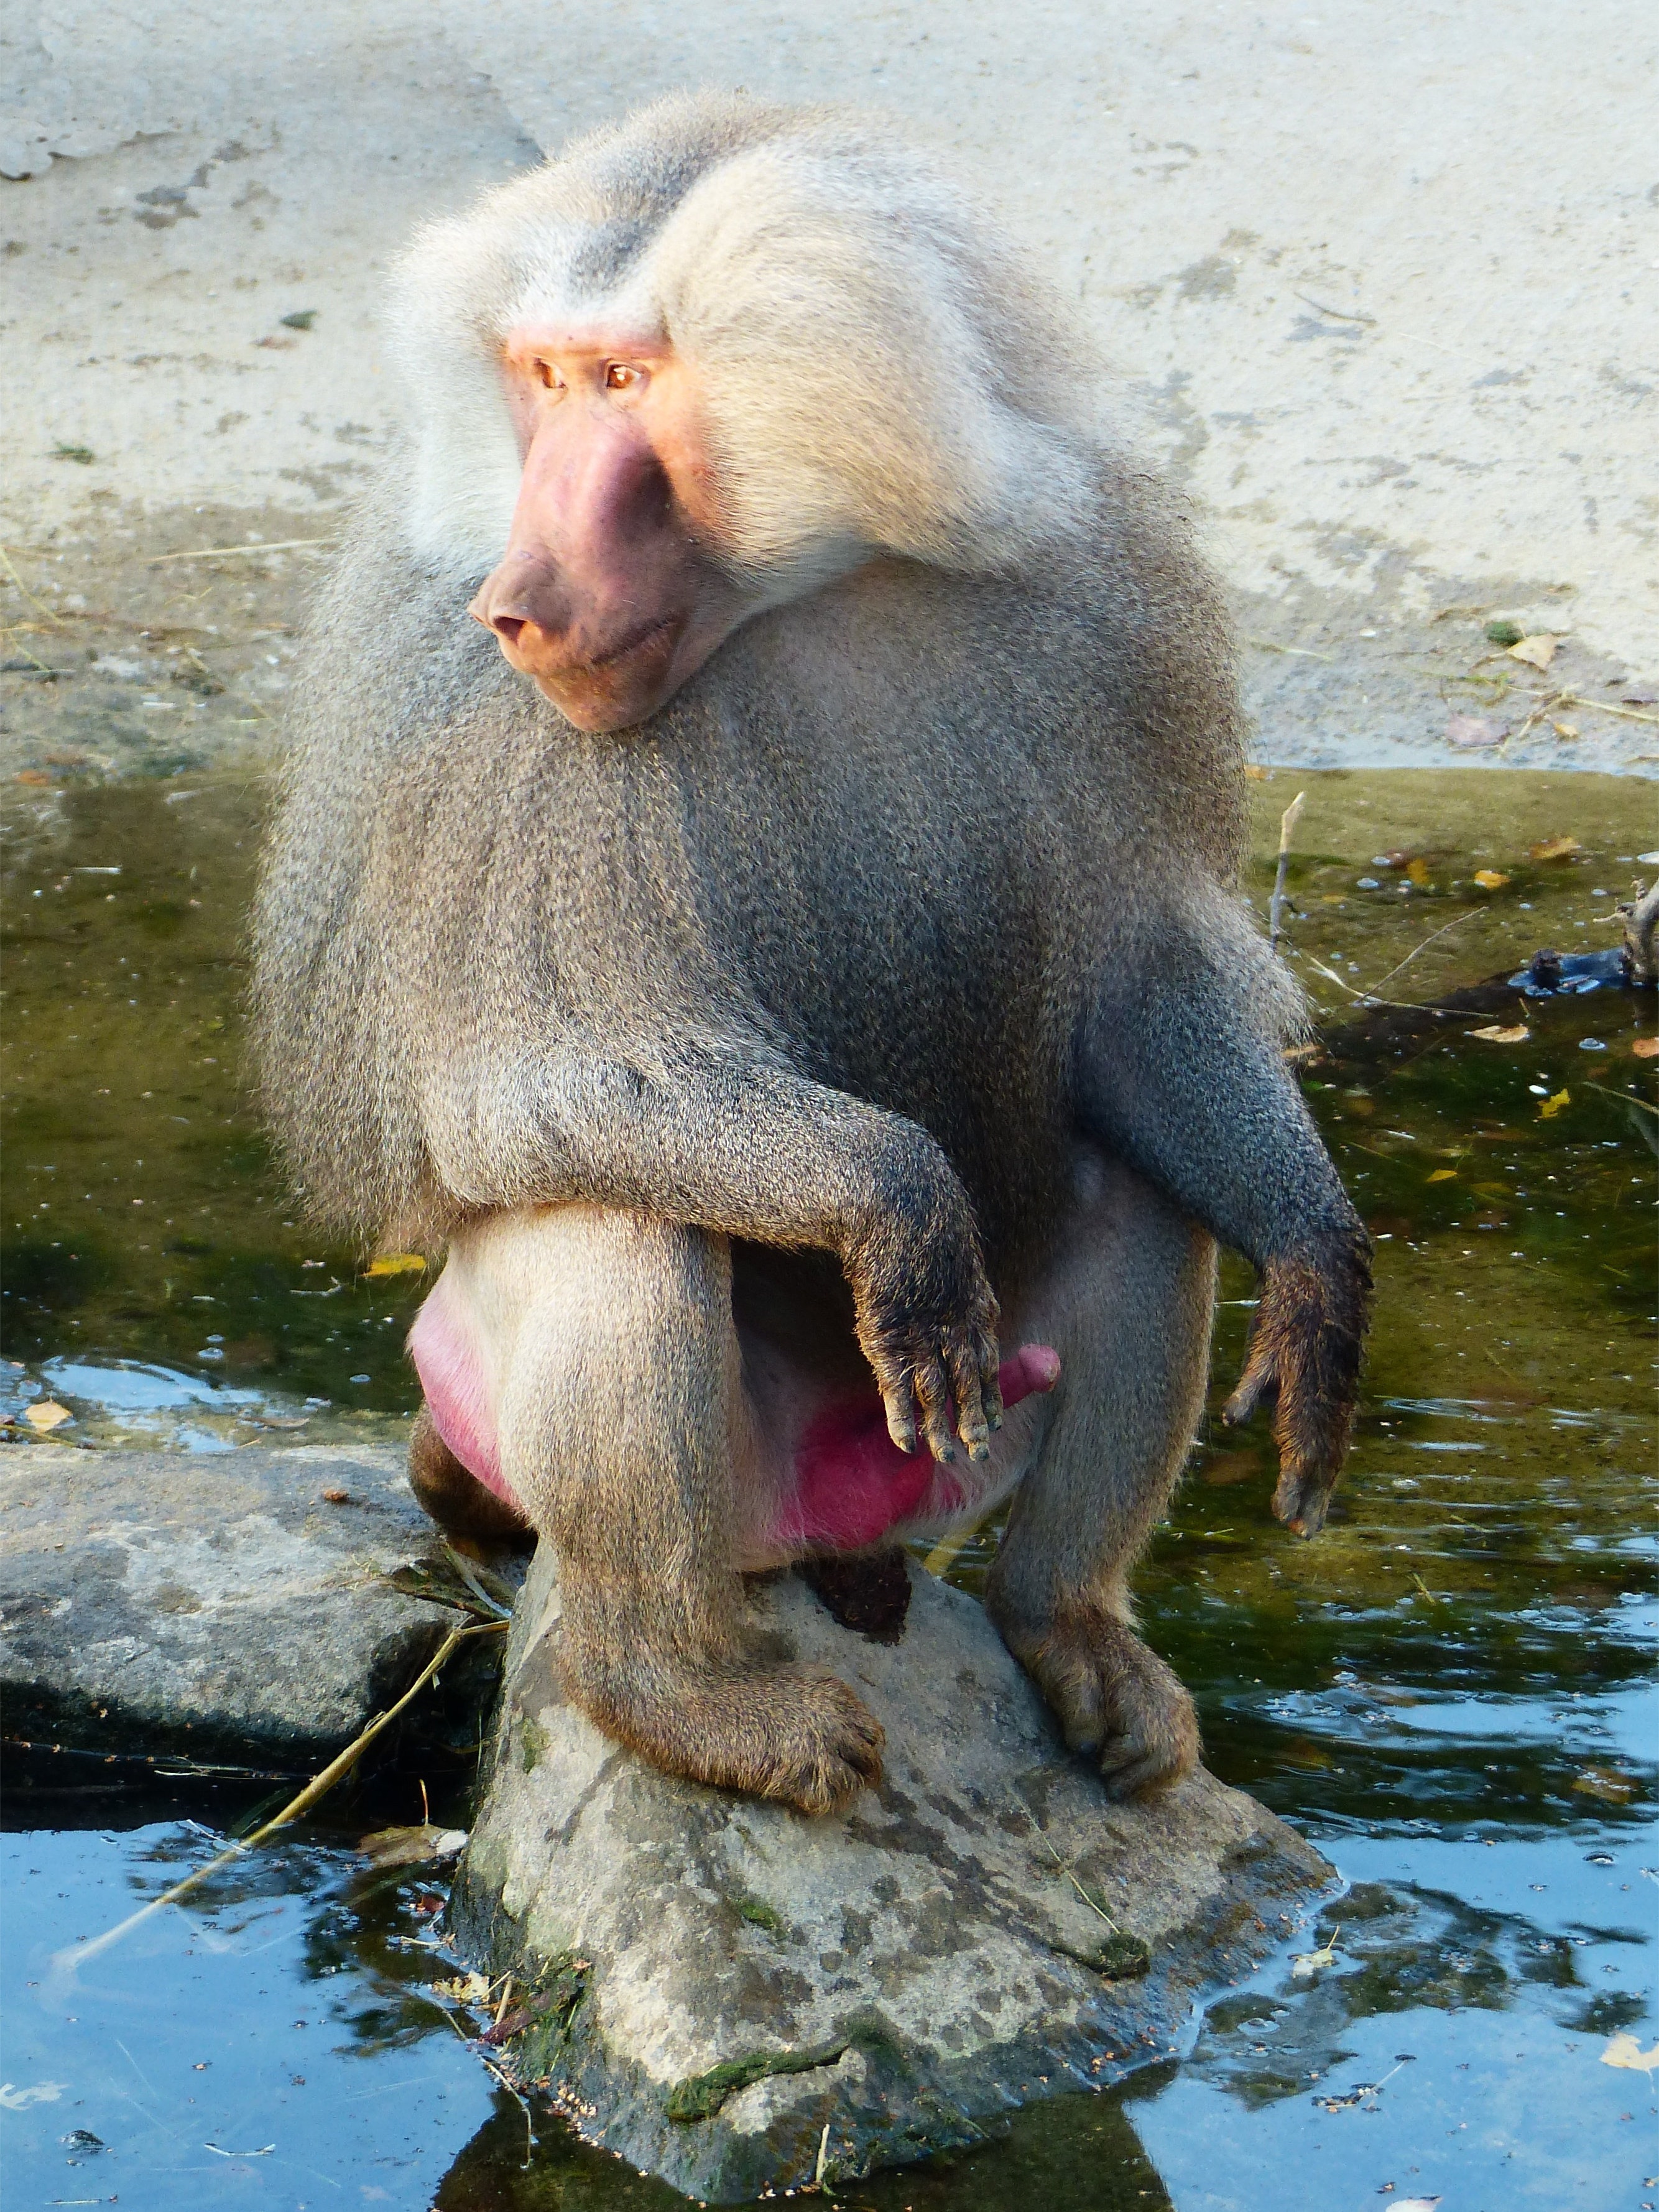
water, male, wildlife, zoo, mammal, mane, monkey, chef, fauna, primate, sit, baboon, animals, vertebrate, primates, augsburg, macaque, old world monkey, excited, hamadryas, old animal, japanese macaque, zoo augsburg